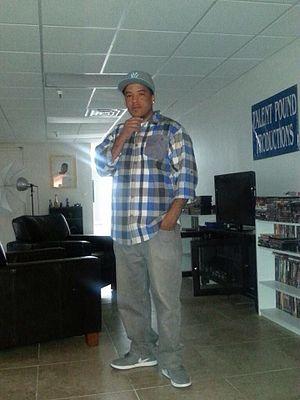
B.G. Knocc Out, de son vrai nom Al Hasan Naqiyy né Arlandis Hinton le 23 janvier 1975 à Compton en Californie, est un rappeur américain. Il est mieux connu pour avoir collaboré avec Eazy-E sur le single Real Muthaphuckkin G's. Il est également le petit frère de Dresta, qui a aussi collaboré sur le titre.